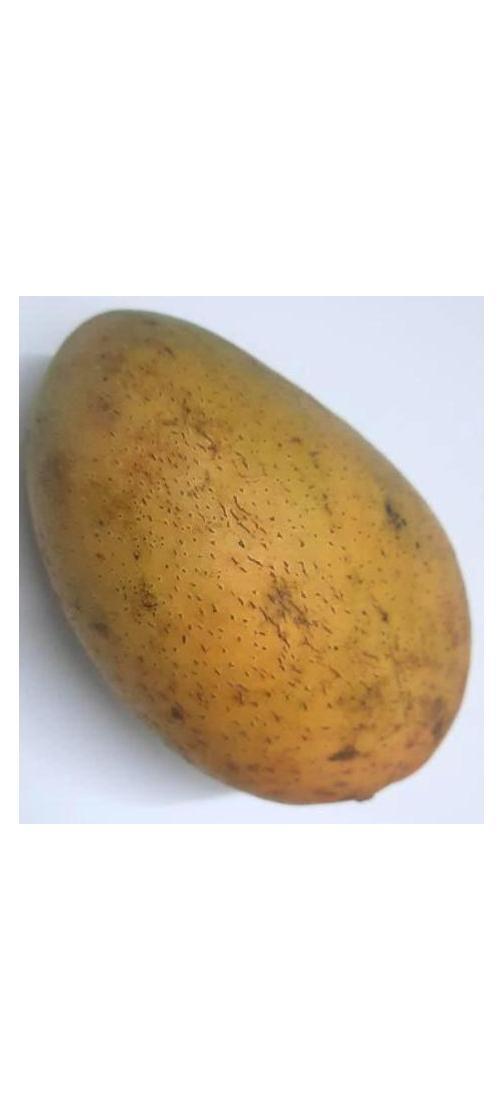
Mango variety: Ashshina Classic